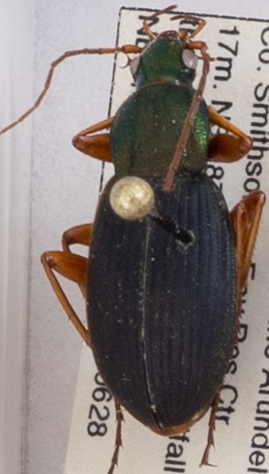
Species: Chlaenius aestivus
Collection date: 2018-06-28
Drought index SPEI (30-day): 0.39
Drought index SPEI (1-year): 0.226
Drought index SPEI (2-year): -0.46